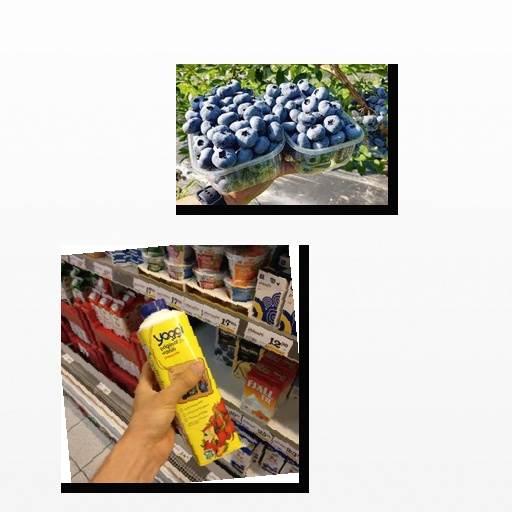
Food items: strawberry_yogurt, blueberry